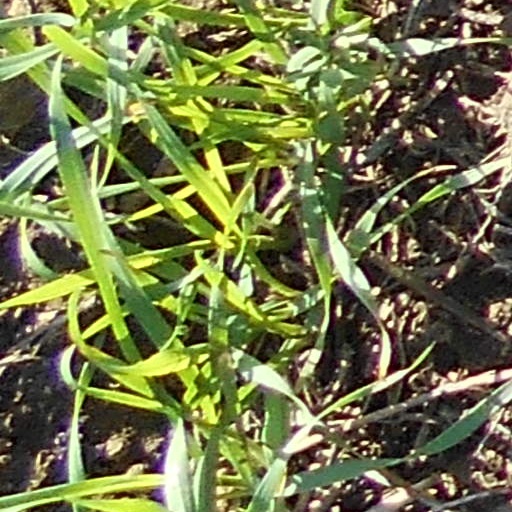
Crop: wheat